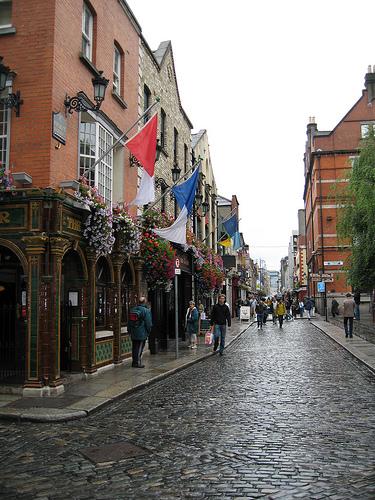
Weather: rain or strom